Wii MotionPlus

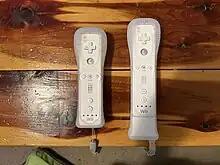
Wii Remote Plus (left) & Wii Remote with Motion Plus accessory (right)

In September 2010, rumors circulated of a Wii Remote being released with built-in Wii MotionPlus, after the upcoming "FlingSmash" was revealed to be bundled with "Wii Remote Plus". Nintendo initially declined to comment, but later announced the device on September 29, 2010, confirming it to be a Wii Remote with MotionPlus built in, allowing players to use peripherals like the Wii Zapper and Wii Wheel without having to remove Wii MotionPlus from the Wii Remote. It competes with the Kinect and the PlayStation Move with PlayStation Eye motion controllers for the Xbox 360 and the PlayStation 3 home consoles, respectively. Nintendo later announced that the remote would be available in white, black, blue and pink. It was released in Australia on October 28, 2010, in Europe on November 5, 2010, in North America on November 7, 2010, and in Japan on November 11, 2010. It was also released in red as part of a bundle containing "Wii Sports", "New Super Mario Bros. Wii", a red Wii console, and red Nunchuk.